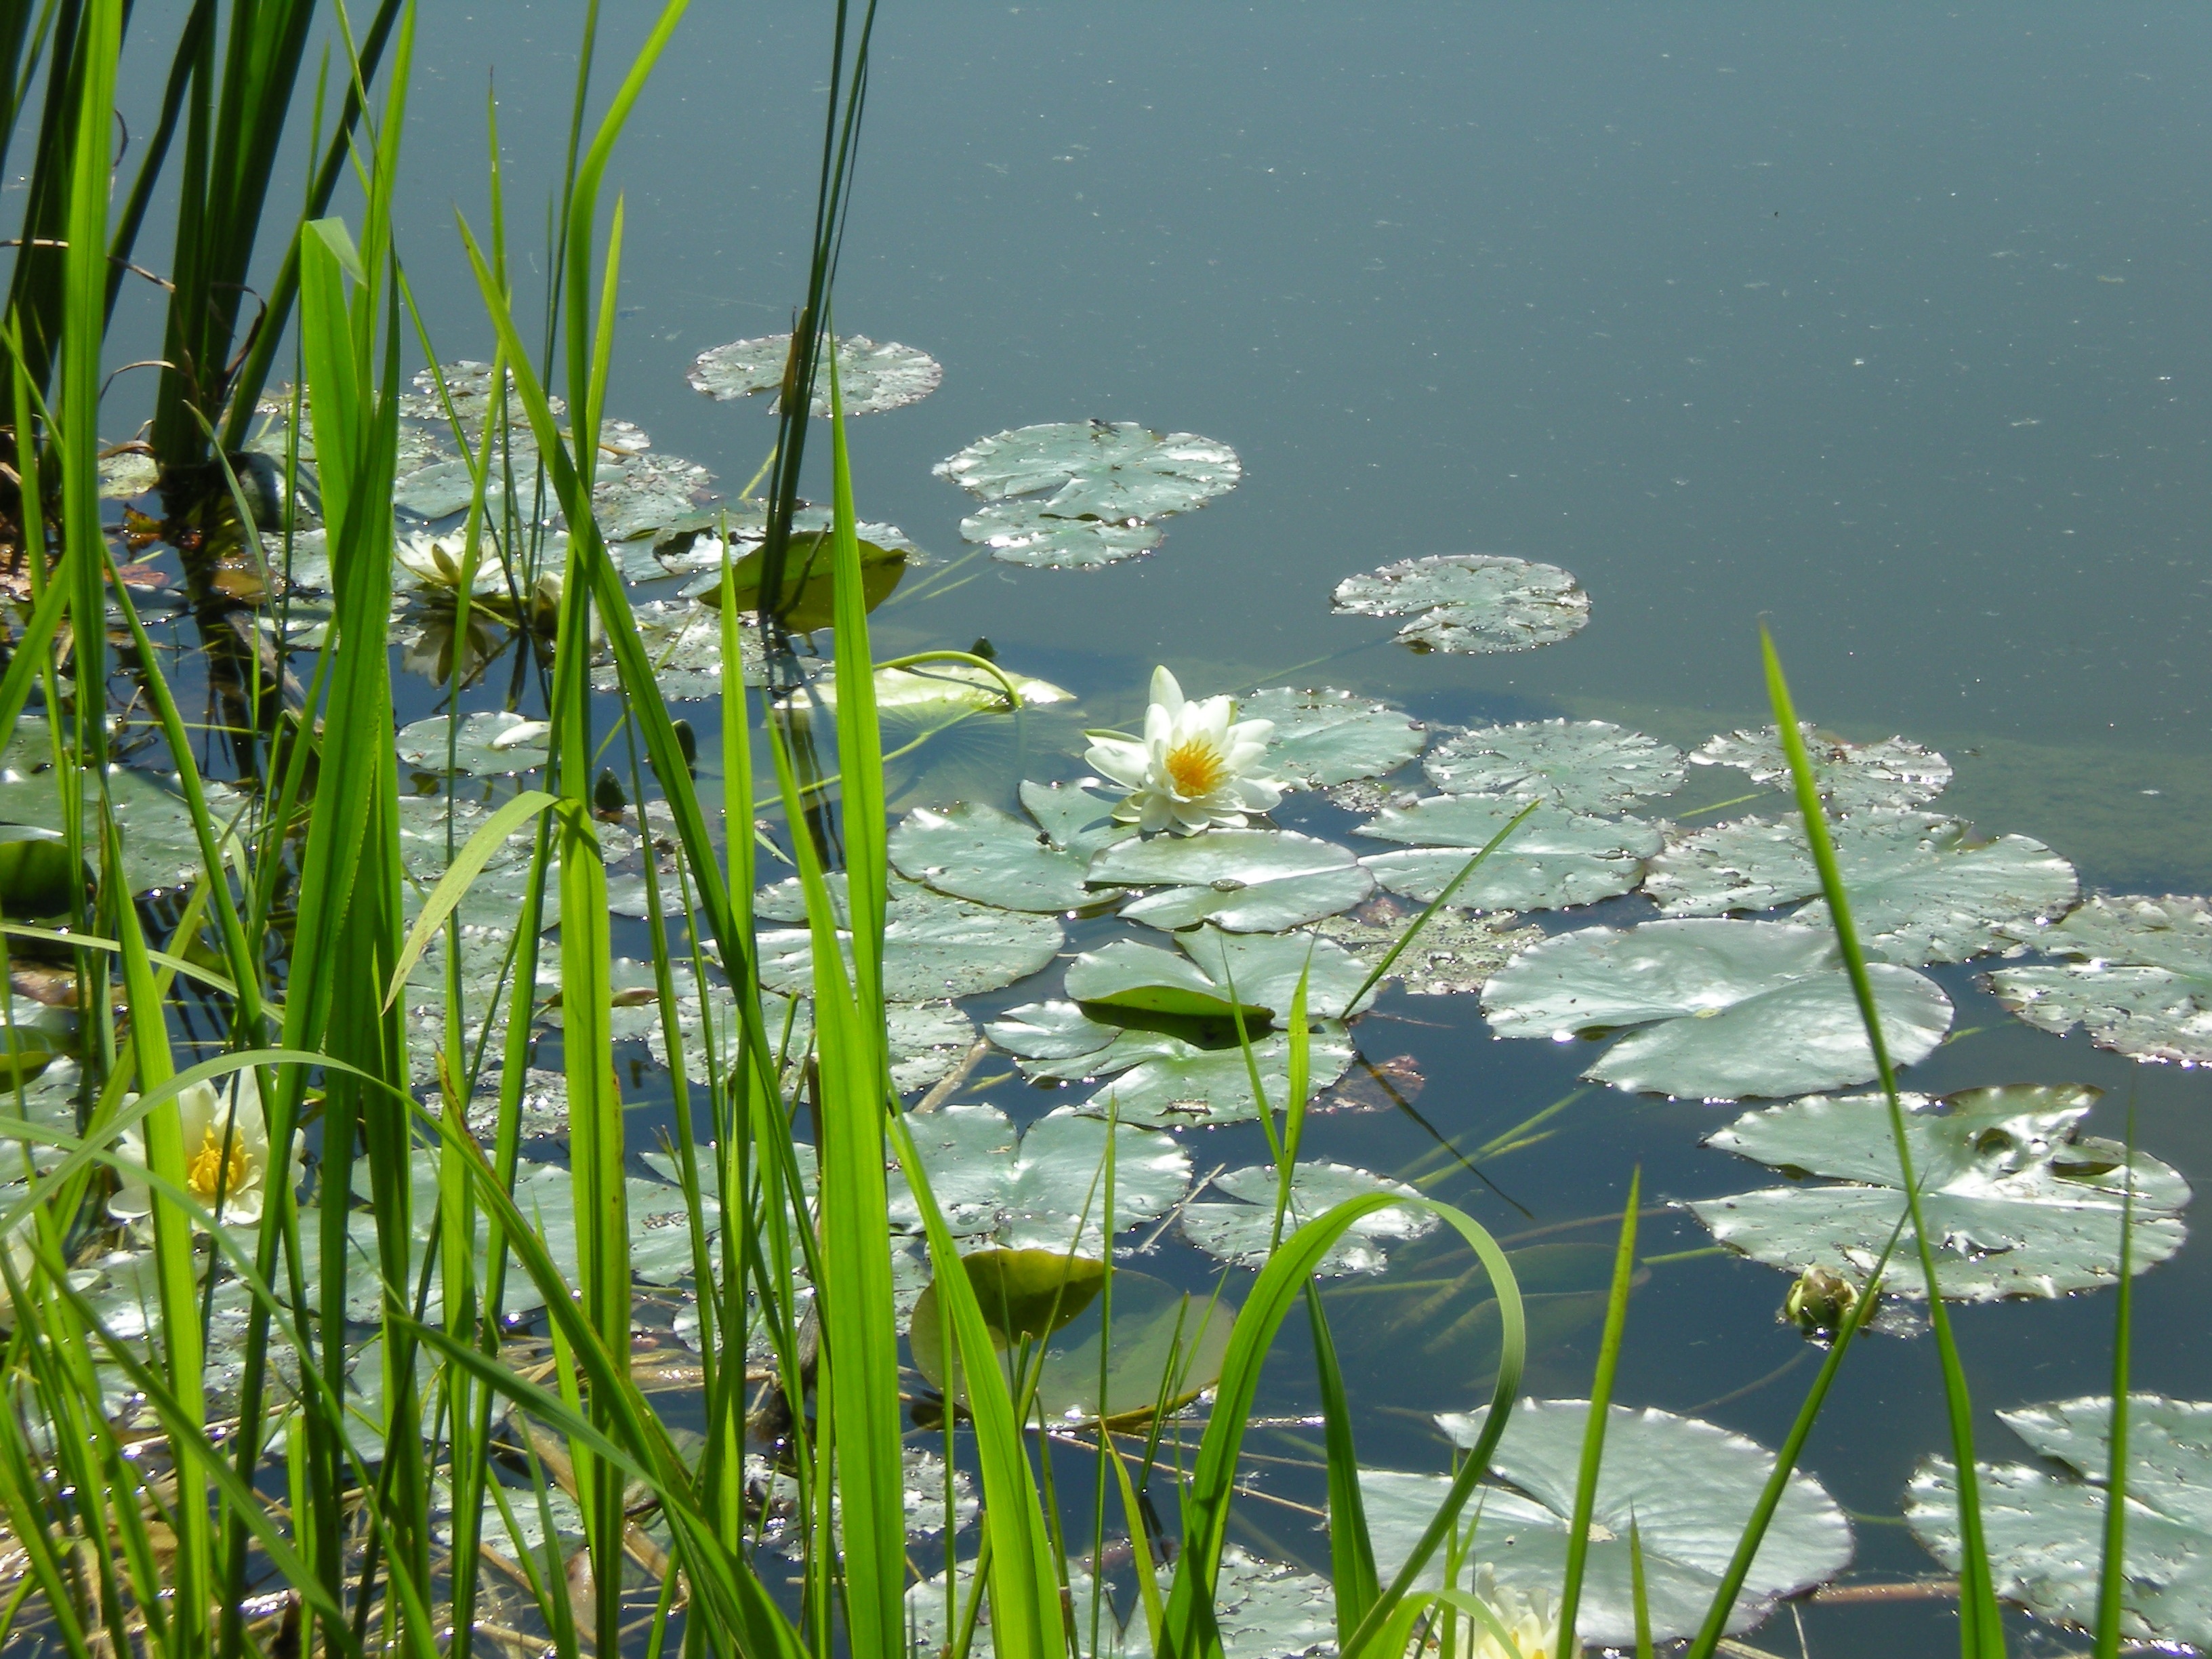
water, grass, blossom, plant, meadow, flower, lake, summer, pond, spring, green, botany, aquatic plant, flora, wildflower, flowers, ecosystem, waterlily, grass family, plant stem